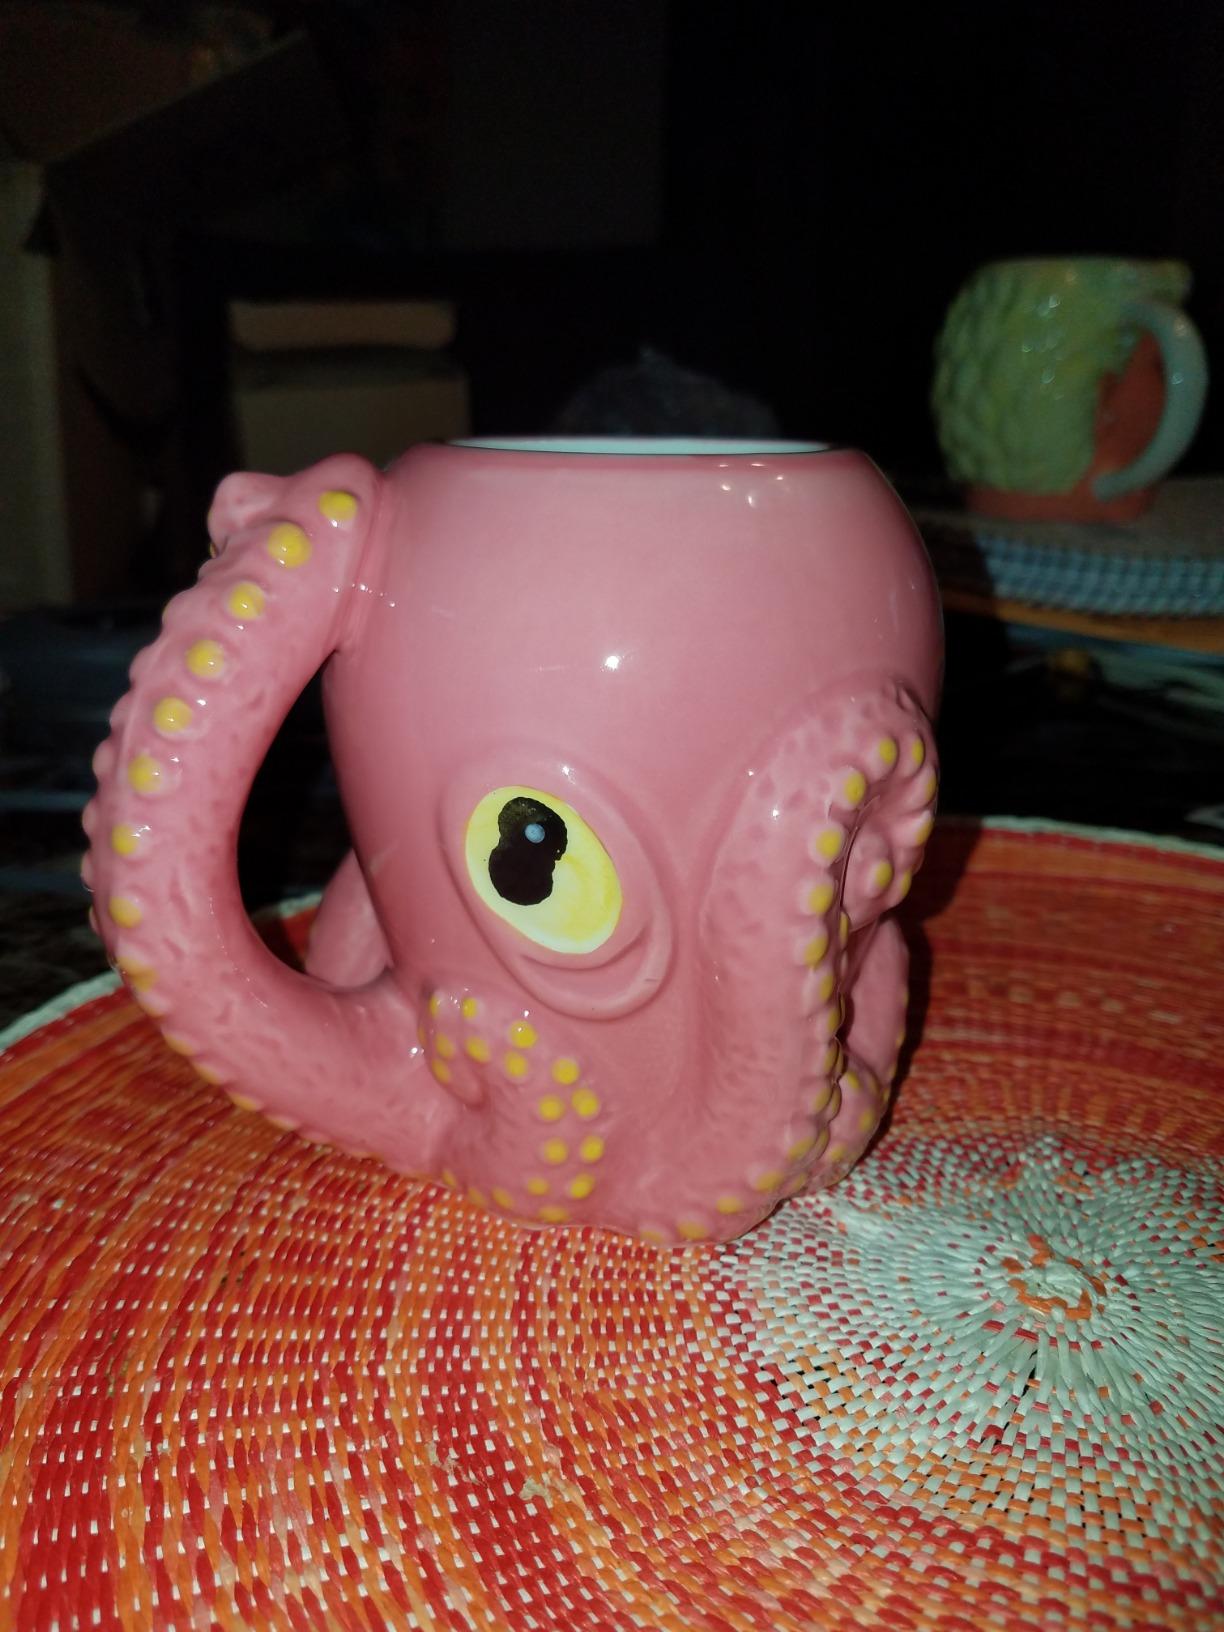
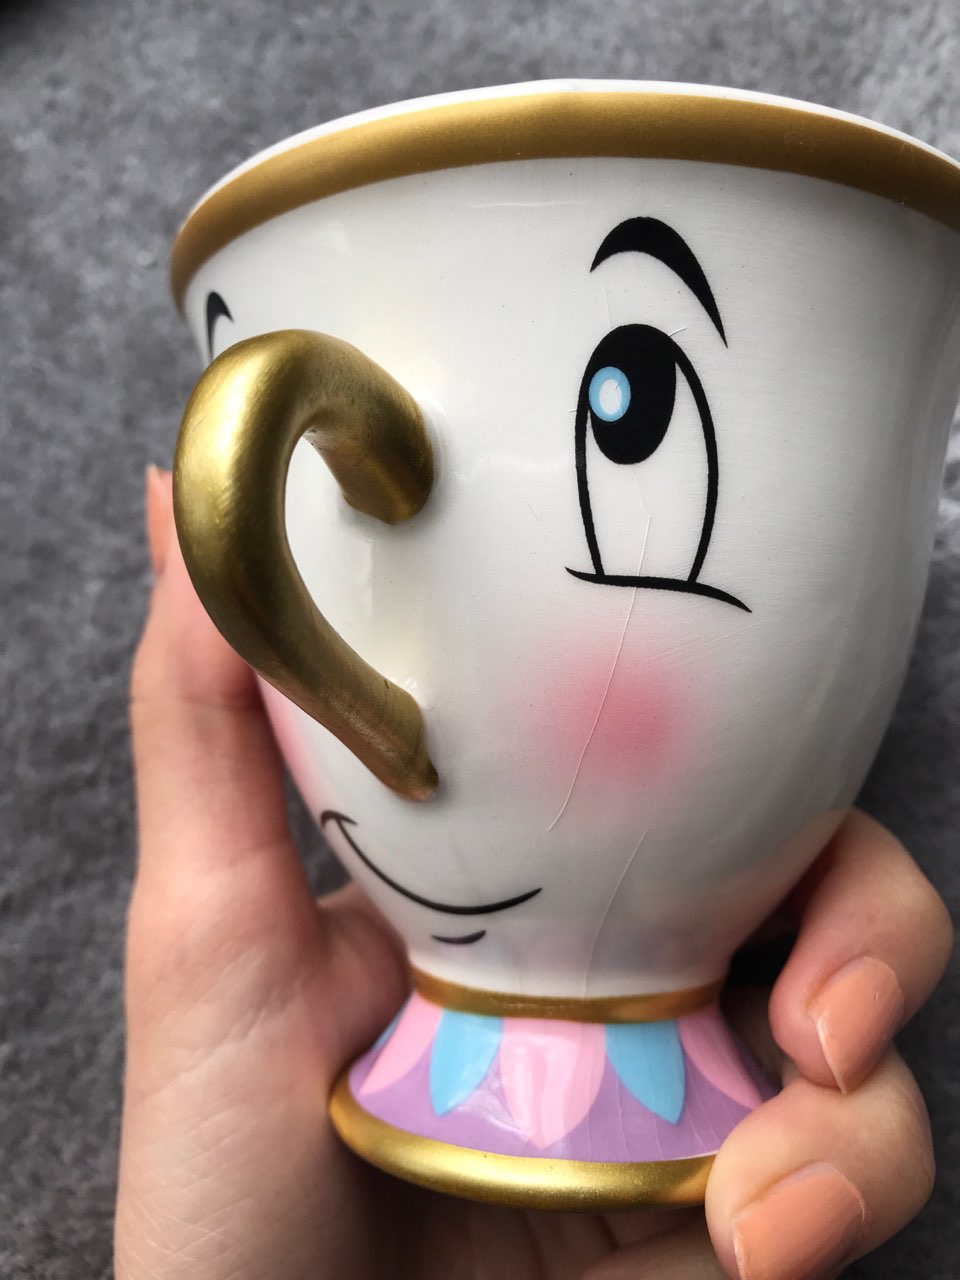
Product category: items_mug
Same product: no